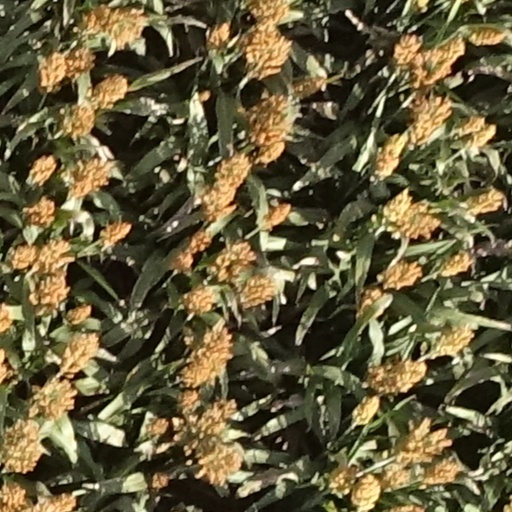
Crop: sorghum